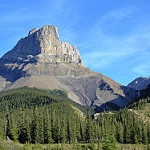
Label: mountain